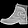
Label: Ankle boot